Hambledon Club

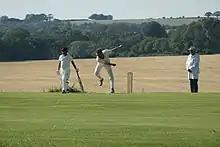
Bowling on Broadhalfpenny Down today

A description of the revival and, indeed, the whole history of the Hambledon Club can be read in "The Glory Days of Cricket" by Ashley Mote.